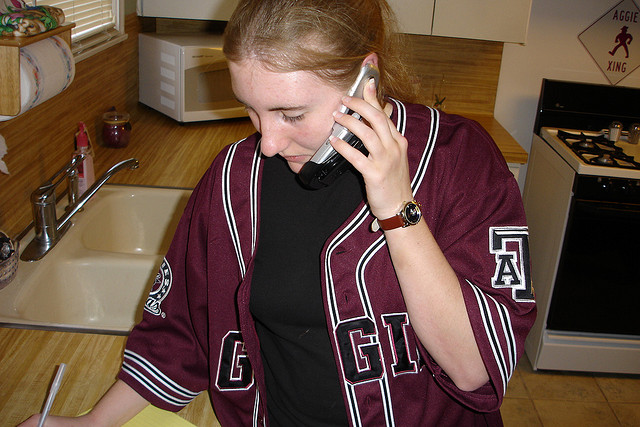
user: Given an image and a question. Answer the question in a short answer. Question: Which sports team does her jersey represent? Short Answer:
assistant: georgia